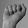
ASL letter: A